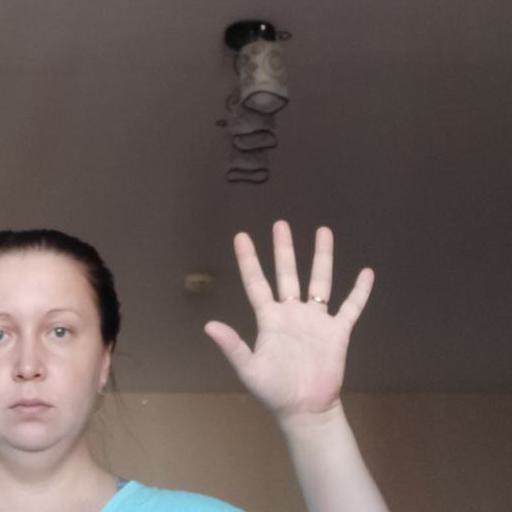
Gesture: palm